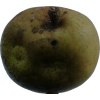
Label: pear